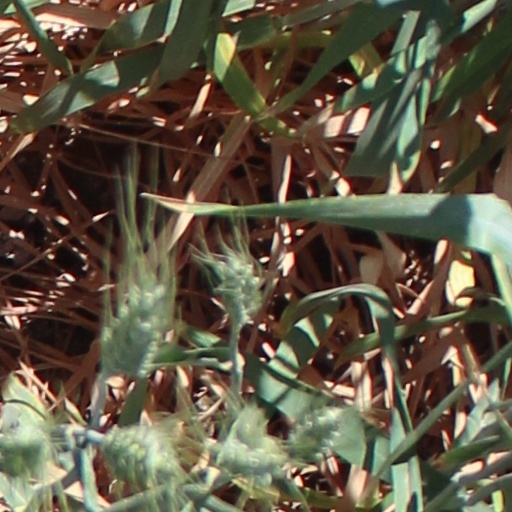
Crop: wheat